Noni the Pony Goes to the Beach

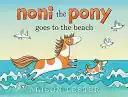

Noni the Pony Goes to the Beach a 2014 children's picture book by Alison Lester. It is about a pony called Noni who, with her friends Dave dog and Coco the cat, spends a day by the seaside.